James Luce Kingsley

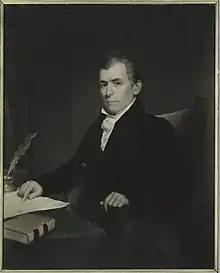
James Luce Kingsley, portrait by Nathaniel Jocelyn

James Luce Kingsley (August 28, 1778 – August 31, 1852) was an American classical and biblical scholar.